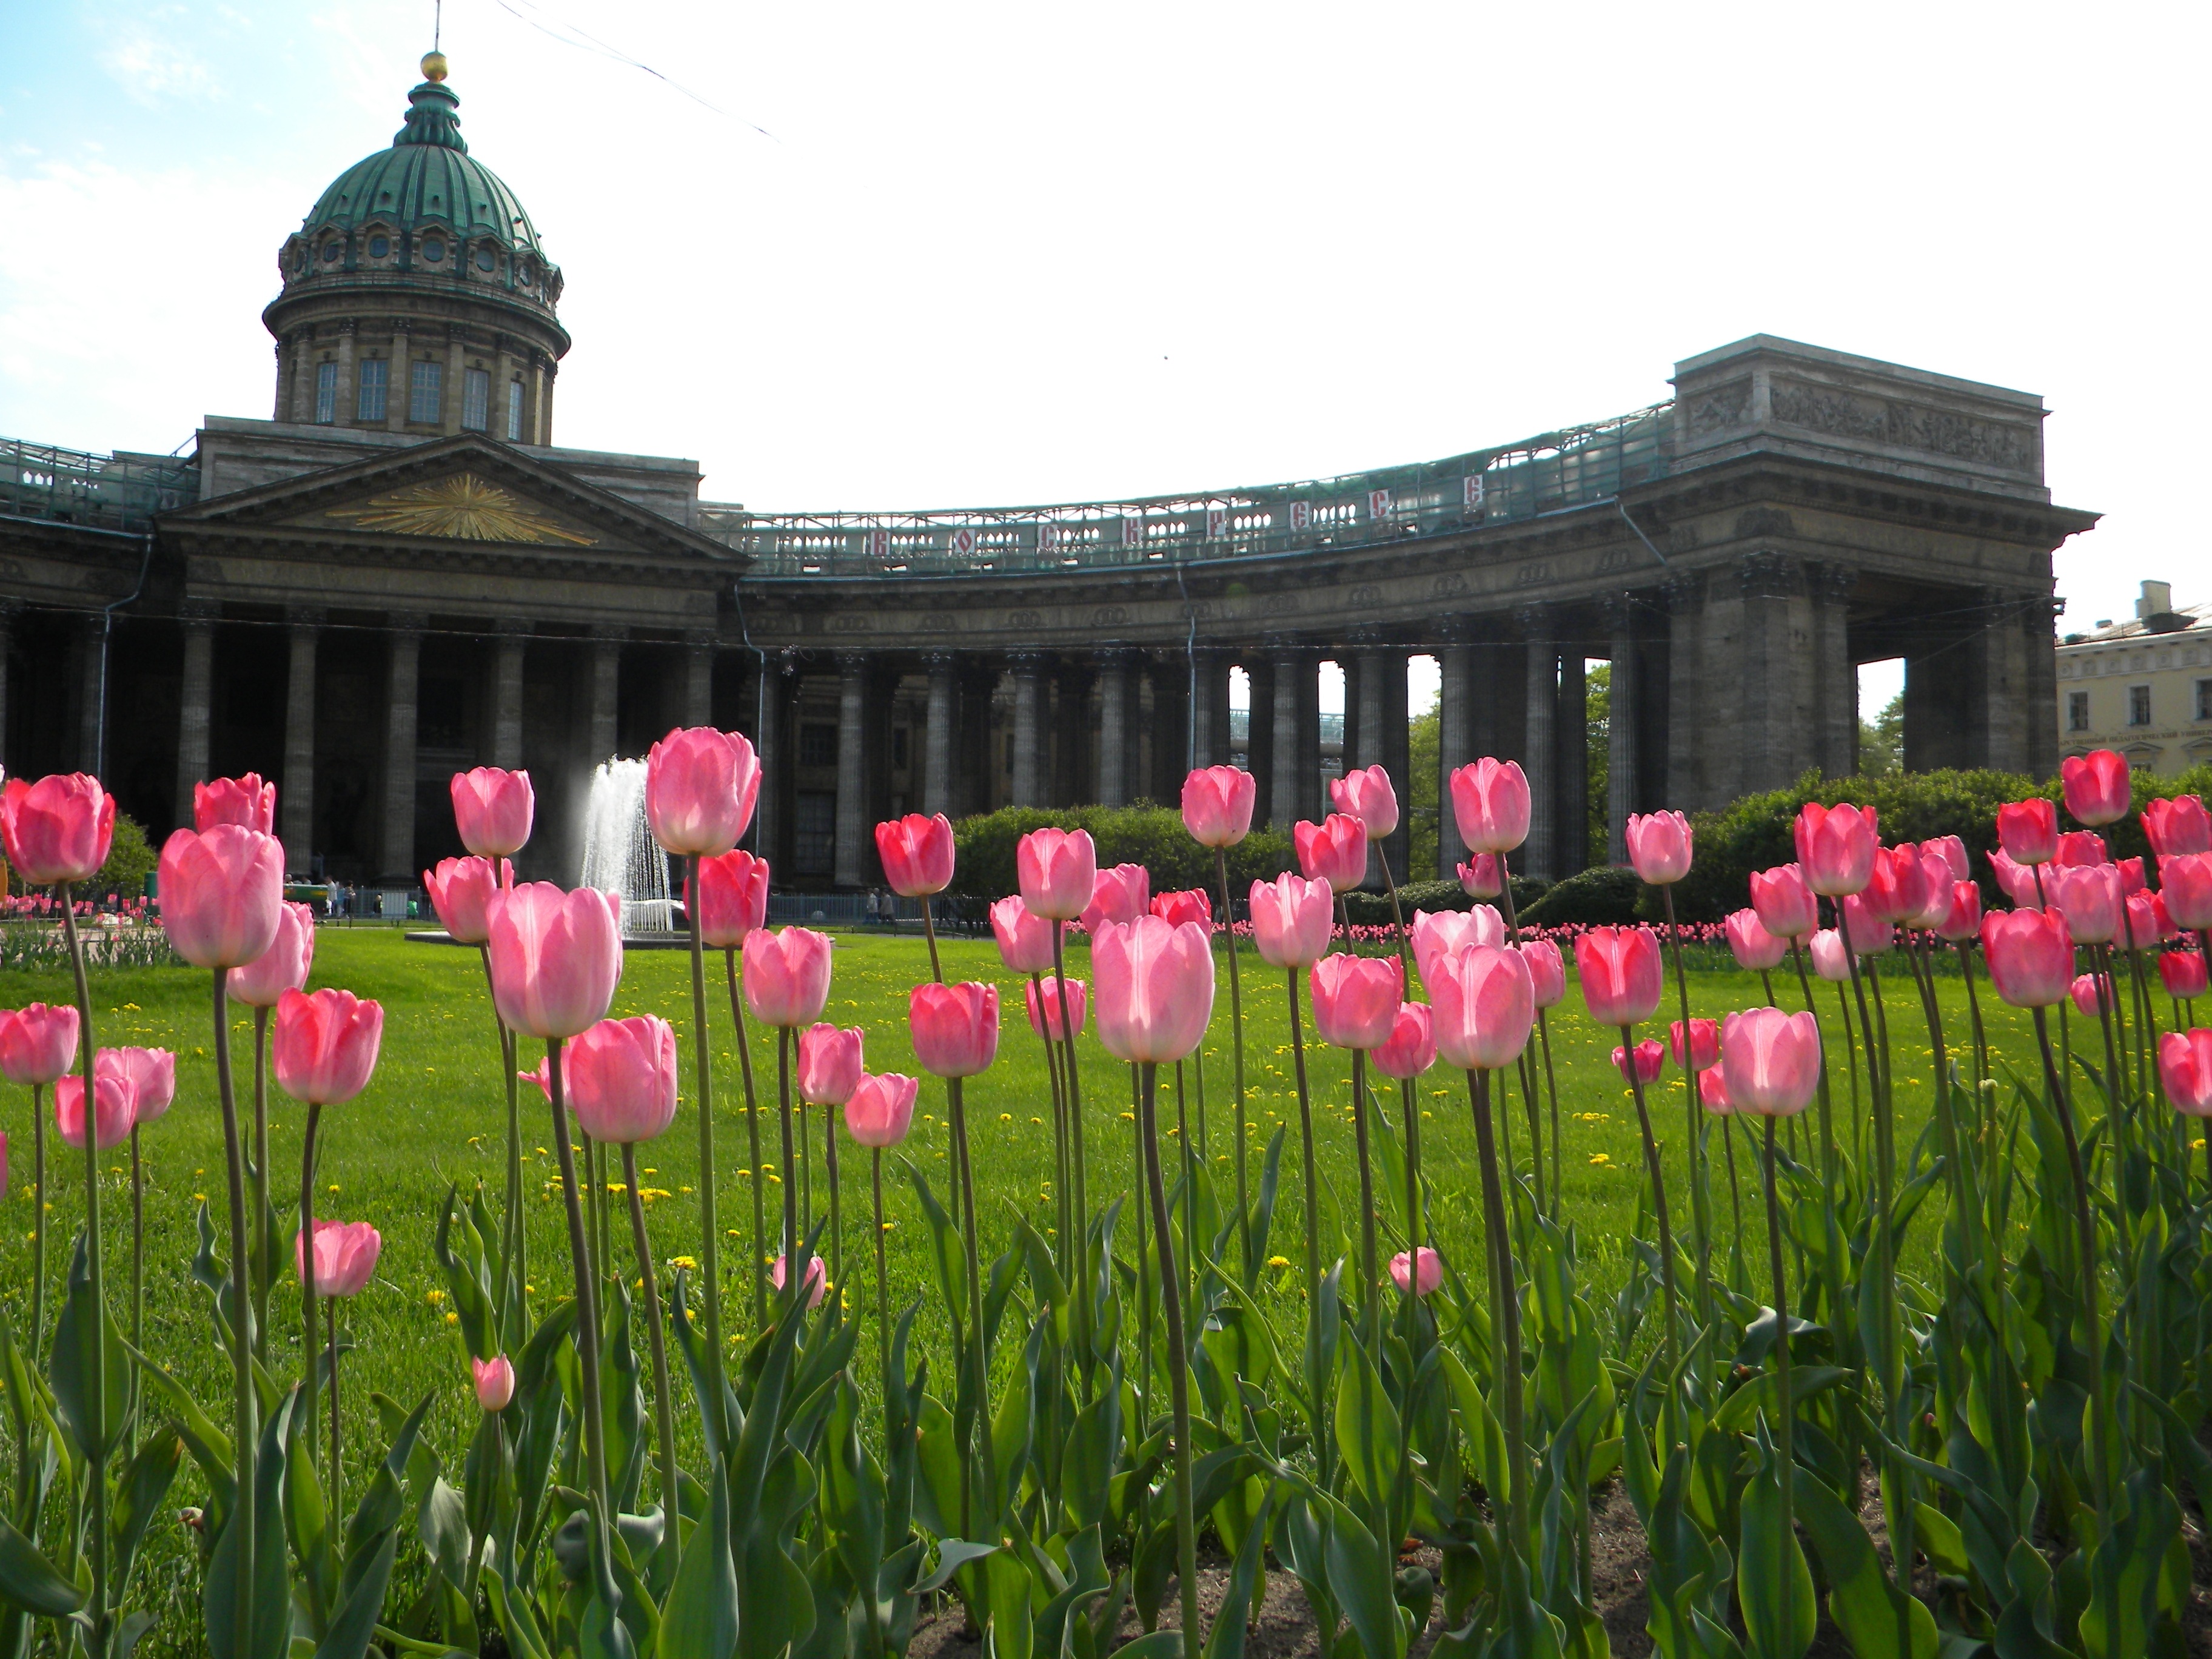
plant, flower, tulip, botany, cathedral, garden, flowers, st petersburg russia, flowering plant, land plant